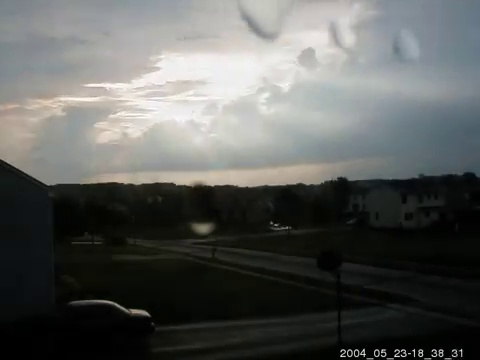
Fire: no
Smoke: no